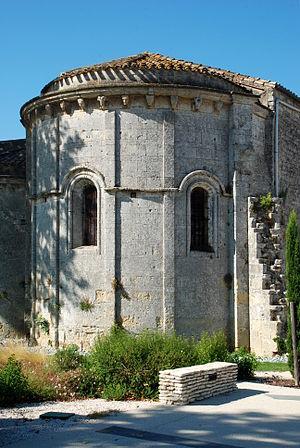
France - Languedoc - Hérault - Église Saint-Laurent de Lattes
En architecture religieuse, le chevet désigne généralement l'extrémité du chœur d'une église derrière le maître-autel et le sanctuaire de l'église, parce que, dans les édifices au plan en croix latine, le chevet correspond à la partie de la croix sur laquelle le Christ crucifié posa sa tête.
L'église Saint-Laurent est une église romane située à Lattes dans le département français de l'Hérault en région Occitanie.